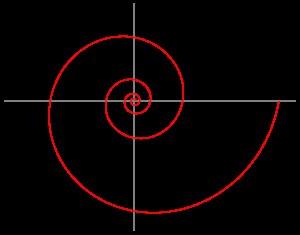
Dans de nombreuses branches des mathématiques, on peut être amené à comparer deux « objets » entre eux en montrant que l'un des « objets » est un « sous-objet » de l'autre. Dans certaines théories, principalement en géométrie différentielle, le terme plongement est complètement défini, alors que dans d'autres il est seulement mentionné dans des contextes intuitifs et n'est donc pas pourvu d'un sens précis.
Le terme d'asymptote est utilisé en mathématiques pour préciser des propriétés éventuelles d'une branche infinie de courbe à accroissement tendant vers l'infinitésimal. C'est d'abord un adjectif d'étymologie grecque qui peut qualifier une droite, un cercle, un point… dont une courbe plus complexe peut se rapprocher. C'est aussi devenu un nom féminin synonyme de droite asymptote.
En géométrie, la question de la longueur d'un arc est simple à concevoir. L'idée d'arc correspond à celle d'une ligne, ou d'une trajectoire d'un point dans un plan ou l'espace par exemple. Sa longueur peut être vue comme la distance parcourue par un point matériel suivant cette trajectoire ou encore comme la longueur d'un fil prenant exactement la place de cette ligne. La longueur d'un arc est, soit un nombre positif, soit l'infini.